Pisupo Lua Afe (Corned Beef 2000)

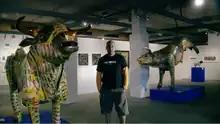
Michel Tuffrey with two additional bulls from the "Pisupo Lua Afe" series

The positive reception to "Pisupo Lua Afe" encouraged Tuffery to create more animal-based works made out of food tins. With more bulls to work with, Tuffery decided to create a piece of performance art entitled "Povi tau vaga (The bull challenge)", for the Wellington opening of the exhibition for the continued "Povi Pisupo" series. Working with artist Patrice Kaikilekofe, his bulls, accompanied by Samoan drumming and dancing, were wheeled along a route through central Wellington to the City Gallery in Te Ngākau Civic Square, where a "bullfight" commenced. This time, they included a wooden frame and wheels, so it could be transported more easily. Fireworks and Christmas tree lights were placed inside these powered bulls, showing a frightening mechanical display of colour. This performance was widely popular, prompting Tuffery to repeat the event for both the Christchurch Art Gallery and the Queensland Art Gallery in Brisbane in 1999, both times with the new bull "Povi Christkeke" (Christchurch Bull). In Brisbane, the bulls were raced around inside the gallery while fireworks exploded, surprisingly causing no damage; this fiery spark is said to sum up Tuffery as a groundbreaking artist.